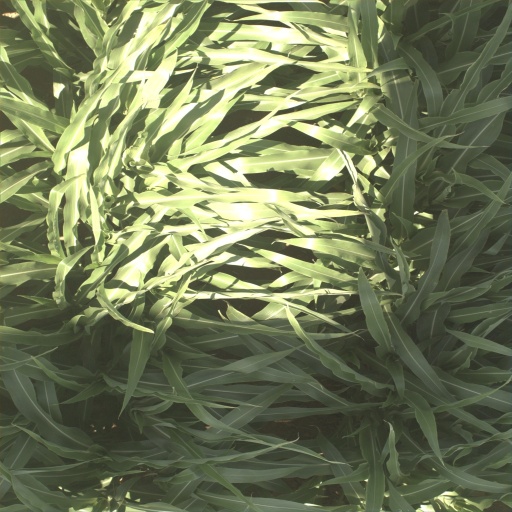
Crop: sorghum